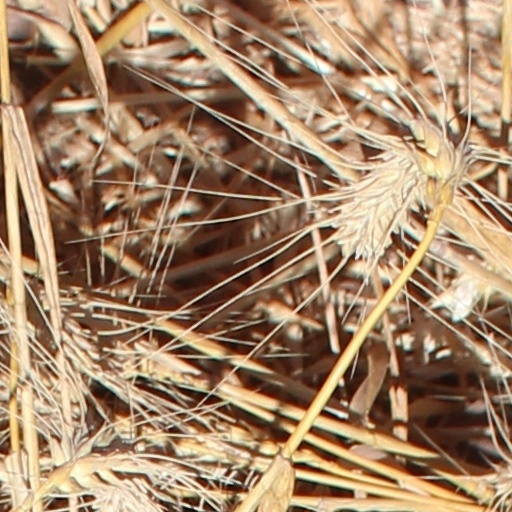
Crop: wheat